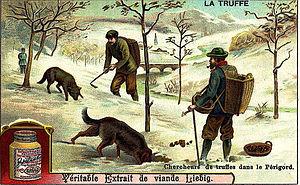
Cherheurs de truffes dans le Périgord